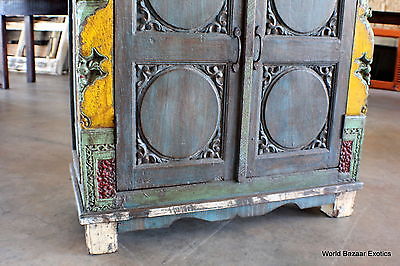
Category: cabinet